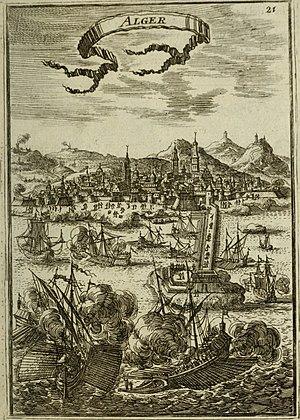
La taïfa des raïs, en arabe : taifat al-ru'asa, est la corporation des corsaires de la régence d'Alger. Pratiquant le corso, qui est une source de revenus importante de l'État ils sont l'un des piliers du système de la régence, avec l'odjak local. Ses équipages rompus aux combats navals font d'Alger une place maritime de premier plan en Méditerranée et un repaire de piraterie important.
La régence d'Alger est un ancien État d'Afrique du Nord, intégré à l'Empire ottoman tout en étant autonome, dont l'existence, de 1516 à 1830, a précédé la colonisation de l'Algérie par la France. Située entre la régence de Tunis, à partir de 1574, à l'Est et l'Empire chérifien, à partir de 1553, à l'ouest, la Régence s'étendait à l'origine dans des limites allant de La Calle à l'Est aux Trara à l'ouest et d'Alger à Biskra, et s'est ensuite déployée jusqu'aux actuelles frontières orientale et occidentale de l'Algérie.